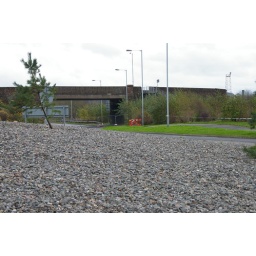
Showing the bridge over the road and where it broke off over the river